Fracking

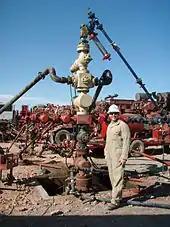
Well head where fluids are injected into the ground

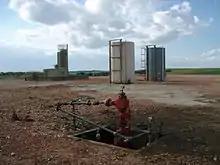
Well head after all the hydraulic fracturing equipment has been taken off location

Fracking as a method to stimulate shallow, hard rock oil wells dates back to the 1860s, though the general concept of using water pressure to destroy rock was known as early as ancient Rome, in the form of ruina montium. Dynamite or nitroglycerin detonations were used to increase oil and natural gas production from petroleum bearing formations. On 24 April 1865, US Civil War veteran Col. Edward A. L. Roberts received a patent for an "exploding torpedo". It was employed in Pennsylvania, New York, Kentucky, Oklahoma, Texas, and West Virginia using liquid and also, later, solidified nitroglycerin. Companies like Lightning Torpedo Company used this process in Oklahoma and Texas. Later still the same method was applied to water and gas wells. Stimulation of wells with acid, instead of explosive fluids, was introduced in the 1930s. Due to acid etching, fractures would not close completely, resulting in further productivity increase.